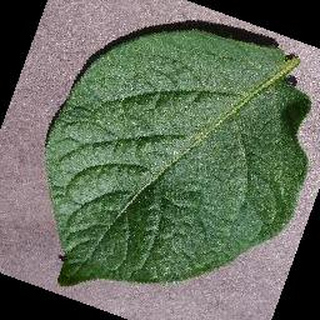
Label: healthy_potato